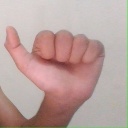
अक्षर: त